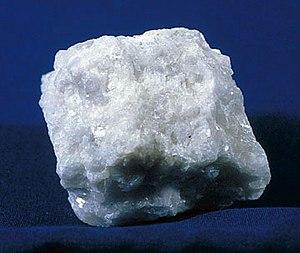
En géologie, le marbre est une roche métamorphique dérivée du calcaire et constituée principalement de cristaux de calcite. En architecture, sculpture et marbrerie ce terme peut désigner n'importe quelle pierre difficile à tailler et capable de prendre un beau poli, dont les plus courantes sont les « vrais » marbres.